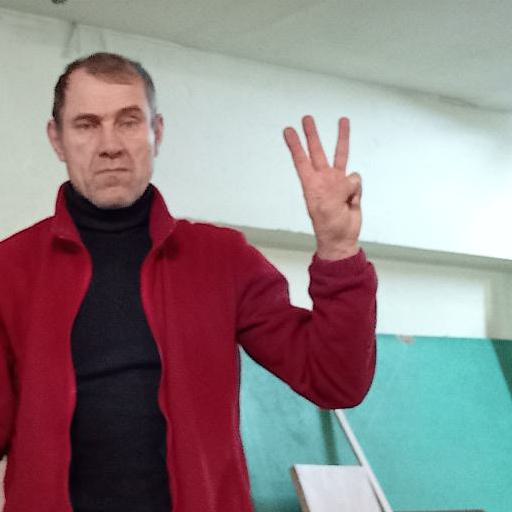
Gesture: three